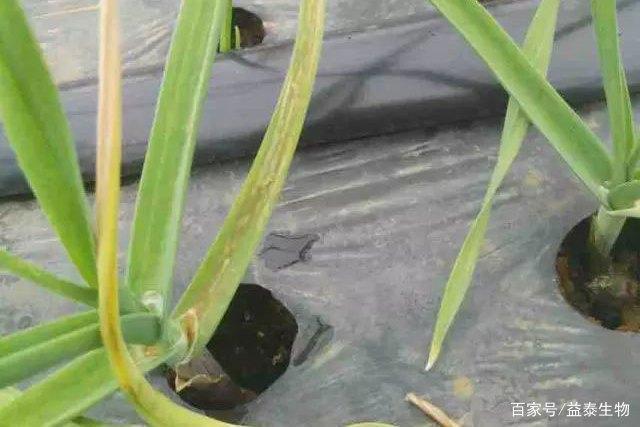
Plant: Garlic
Disease: garlic leaf blight